Saint-André-d'Hébertot

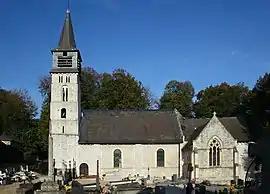
The church in Saint-André-d'Hébertot

Saint-André-d'Hébertot is a commune in the Calvados department in the Normandy region in northwestern France.